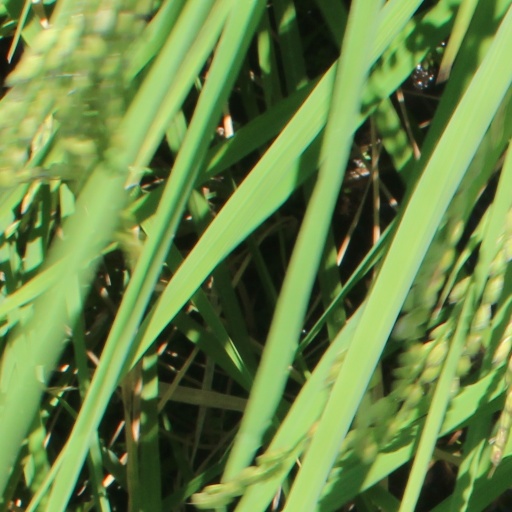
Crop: rice